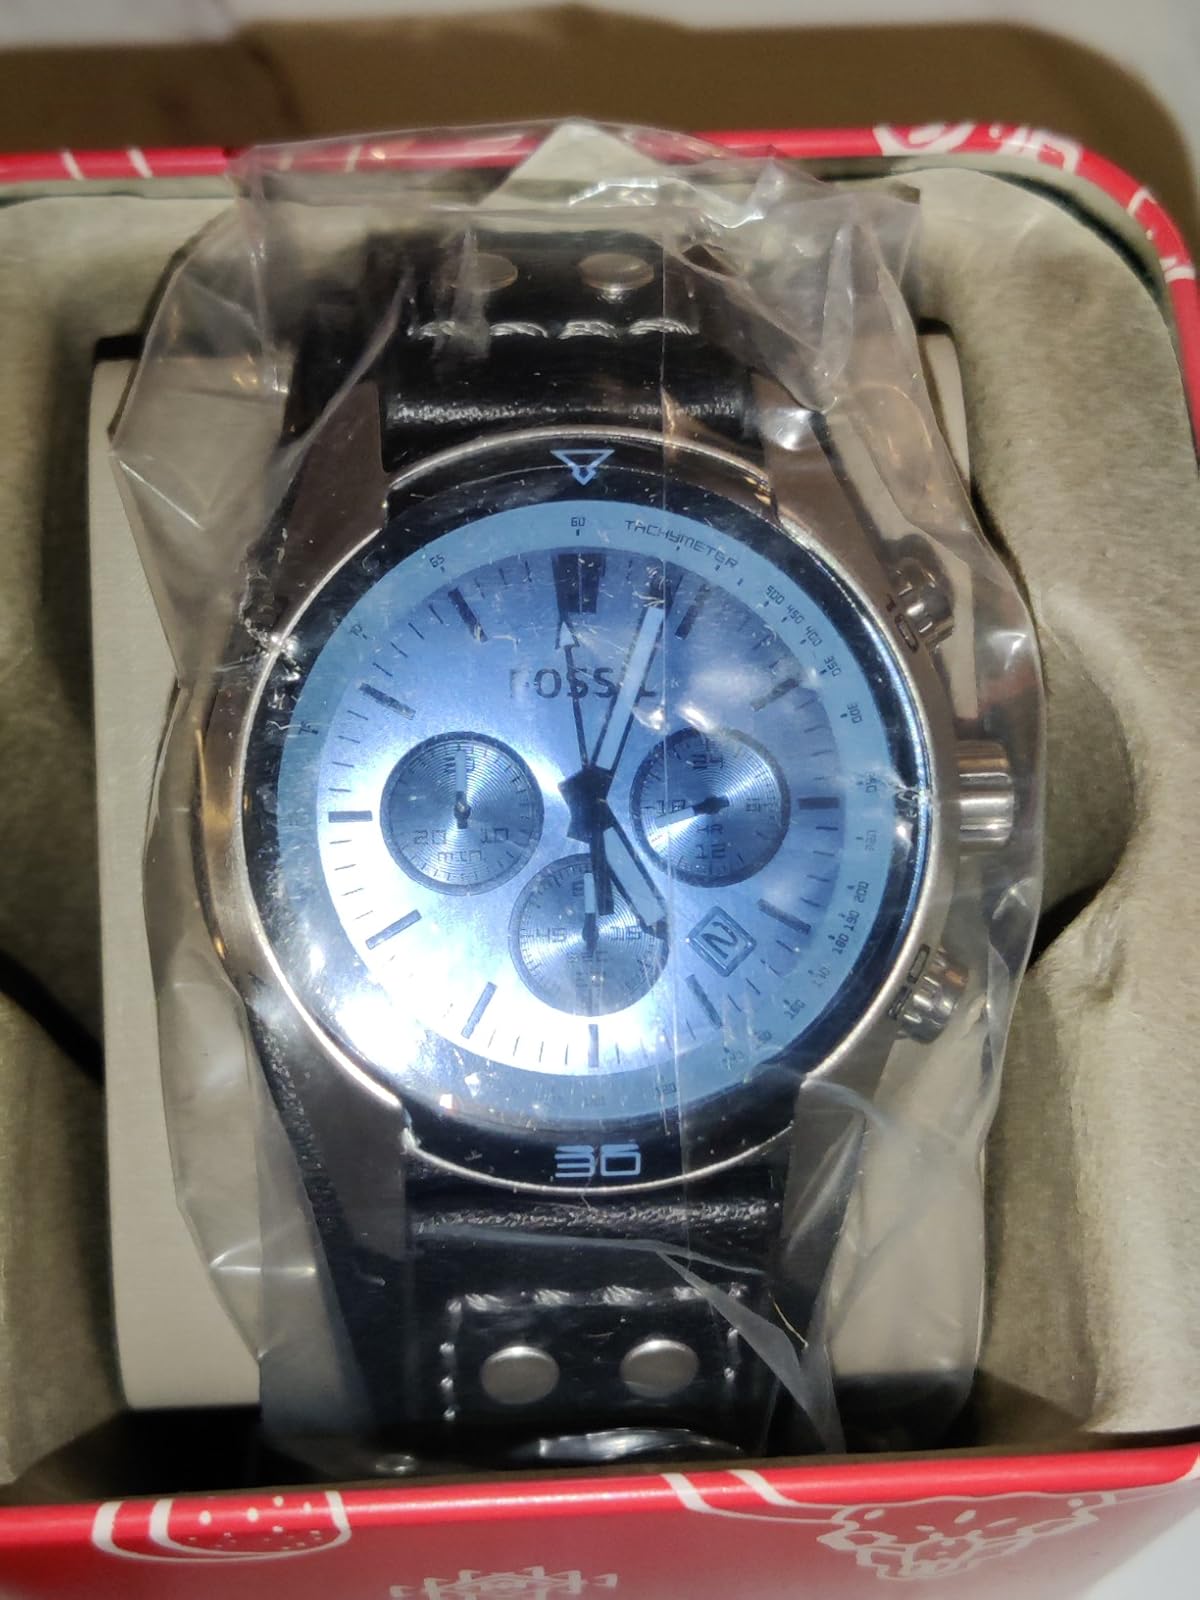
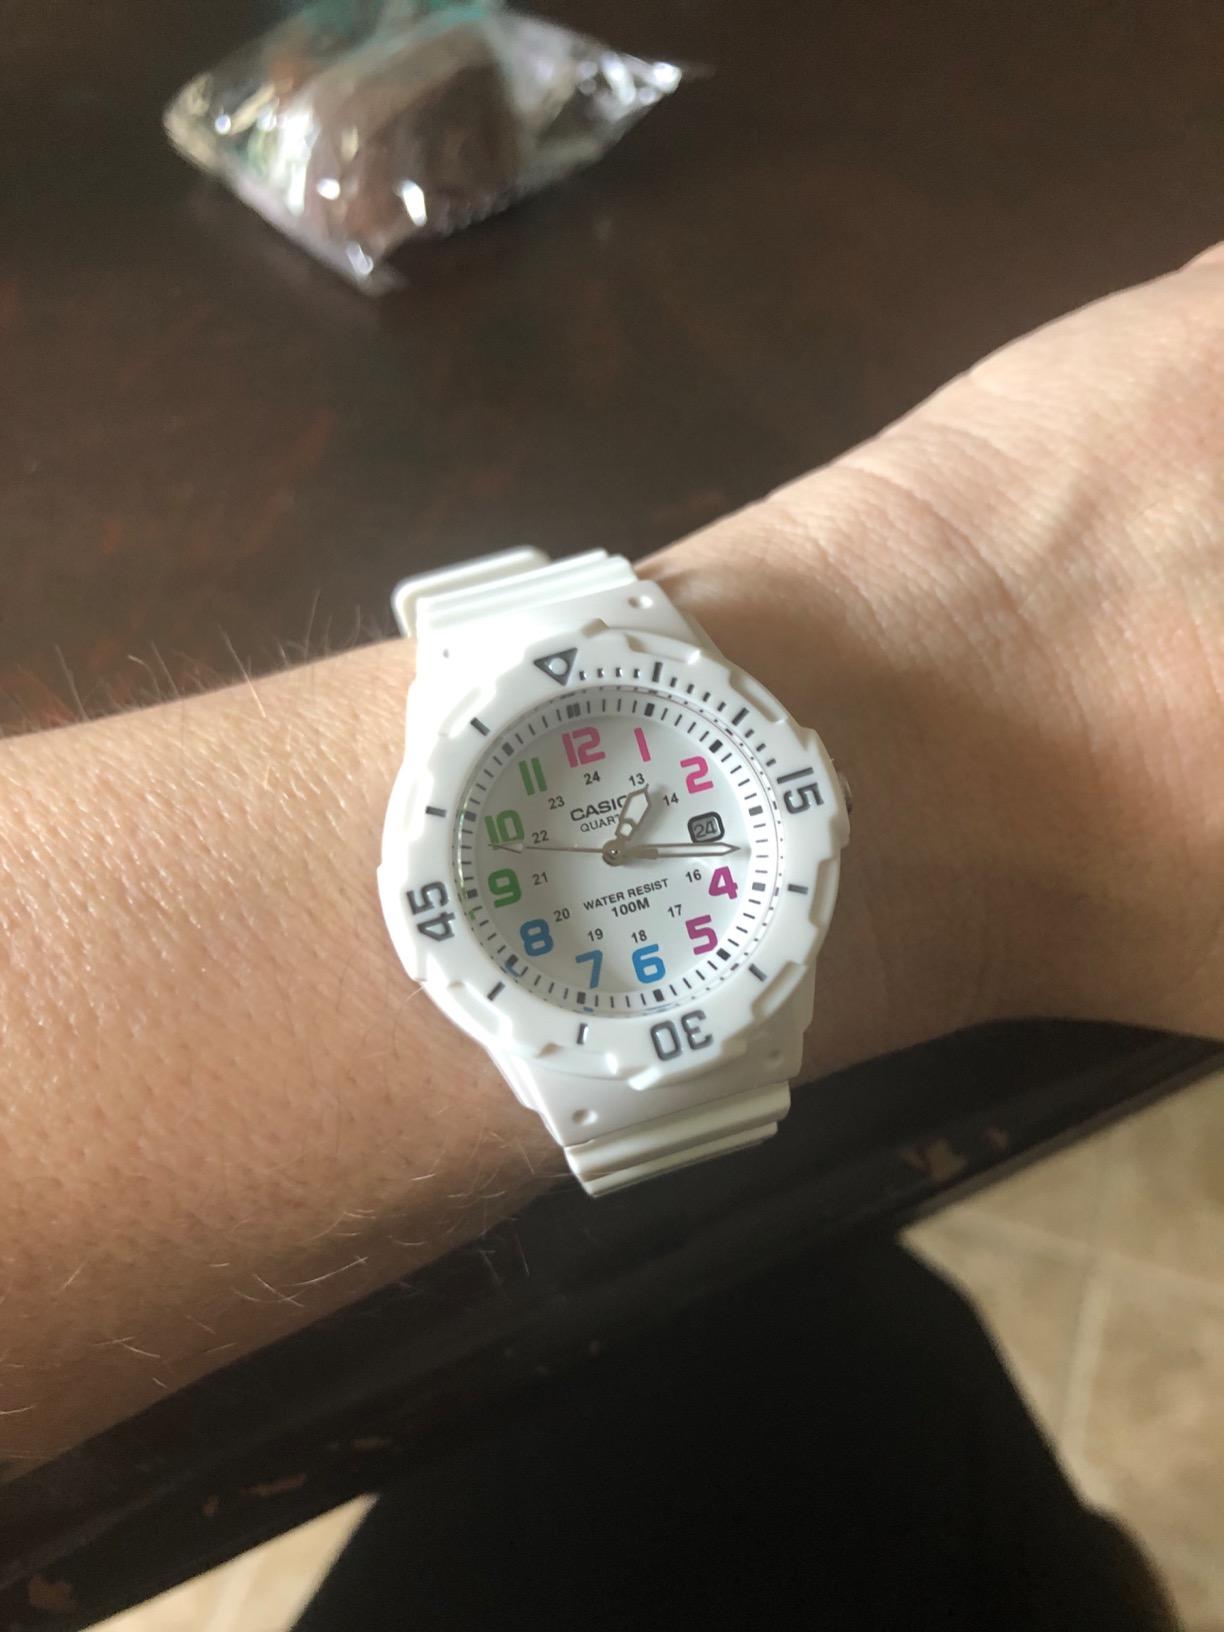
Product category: accessories_watch
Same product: no